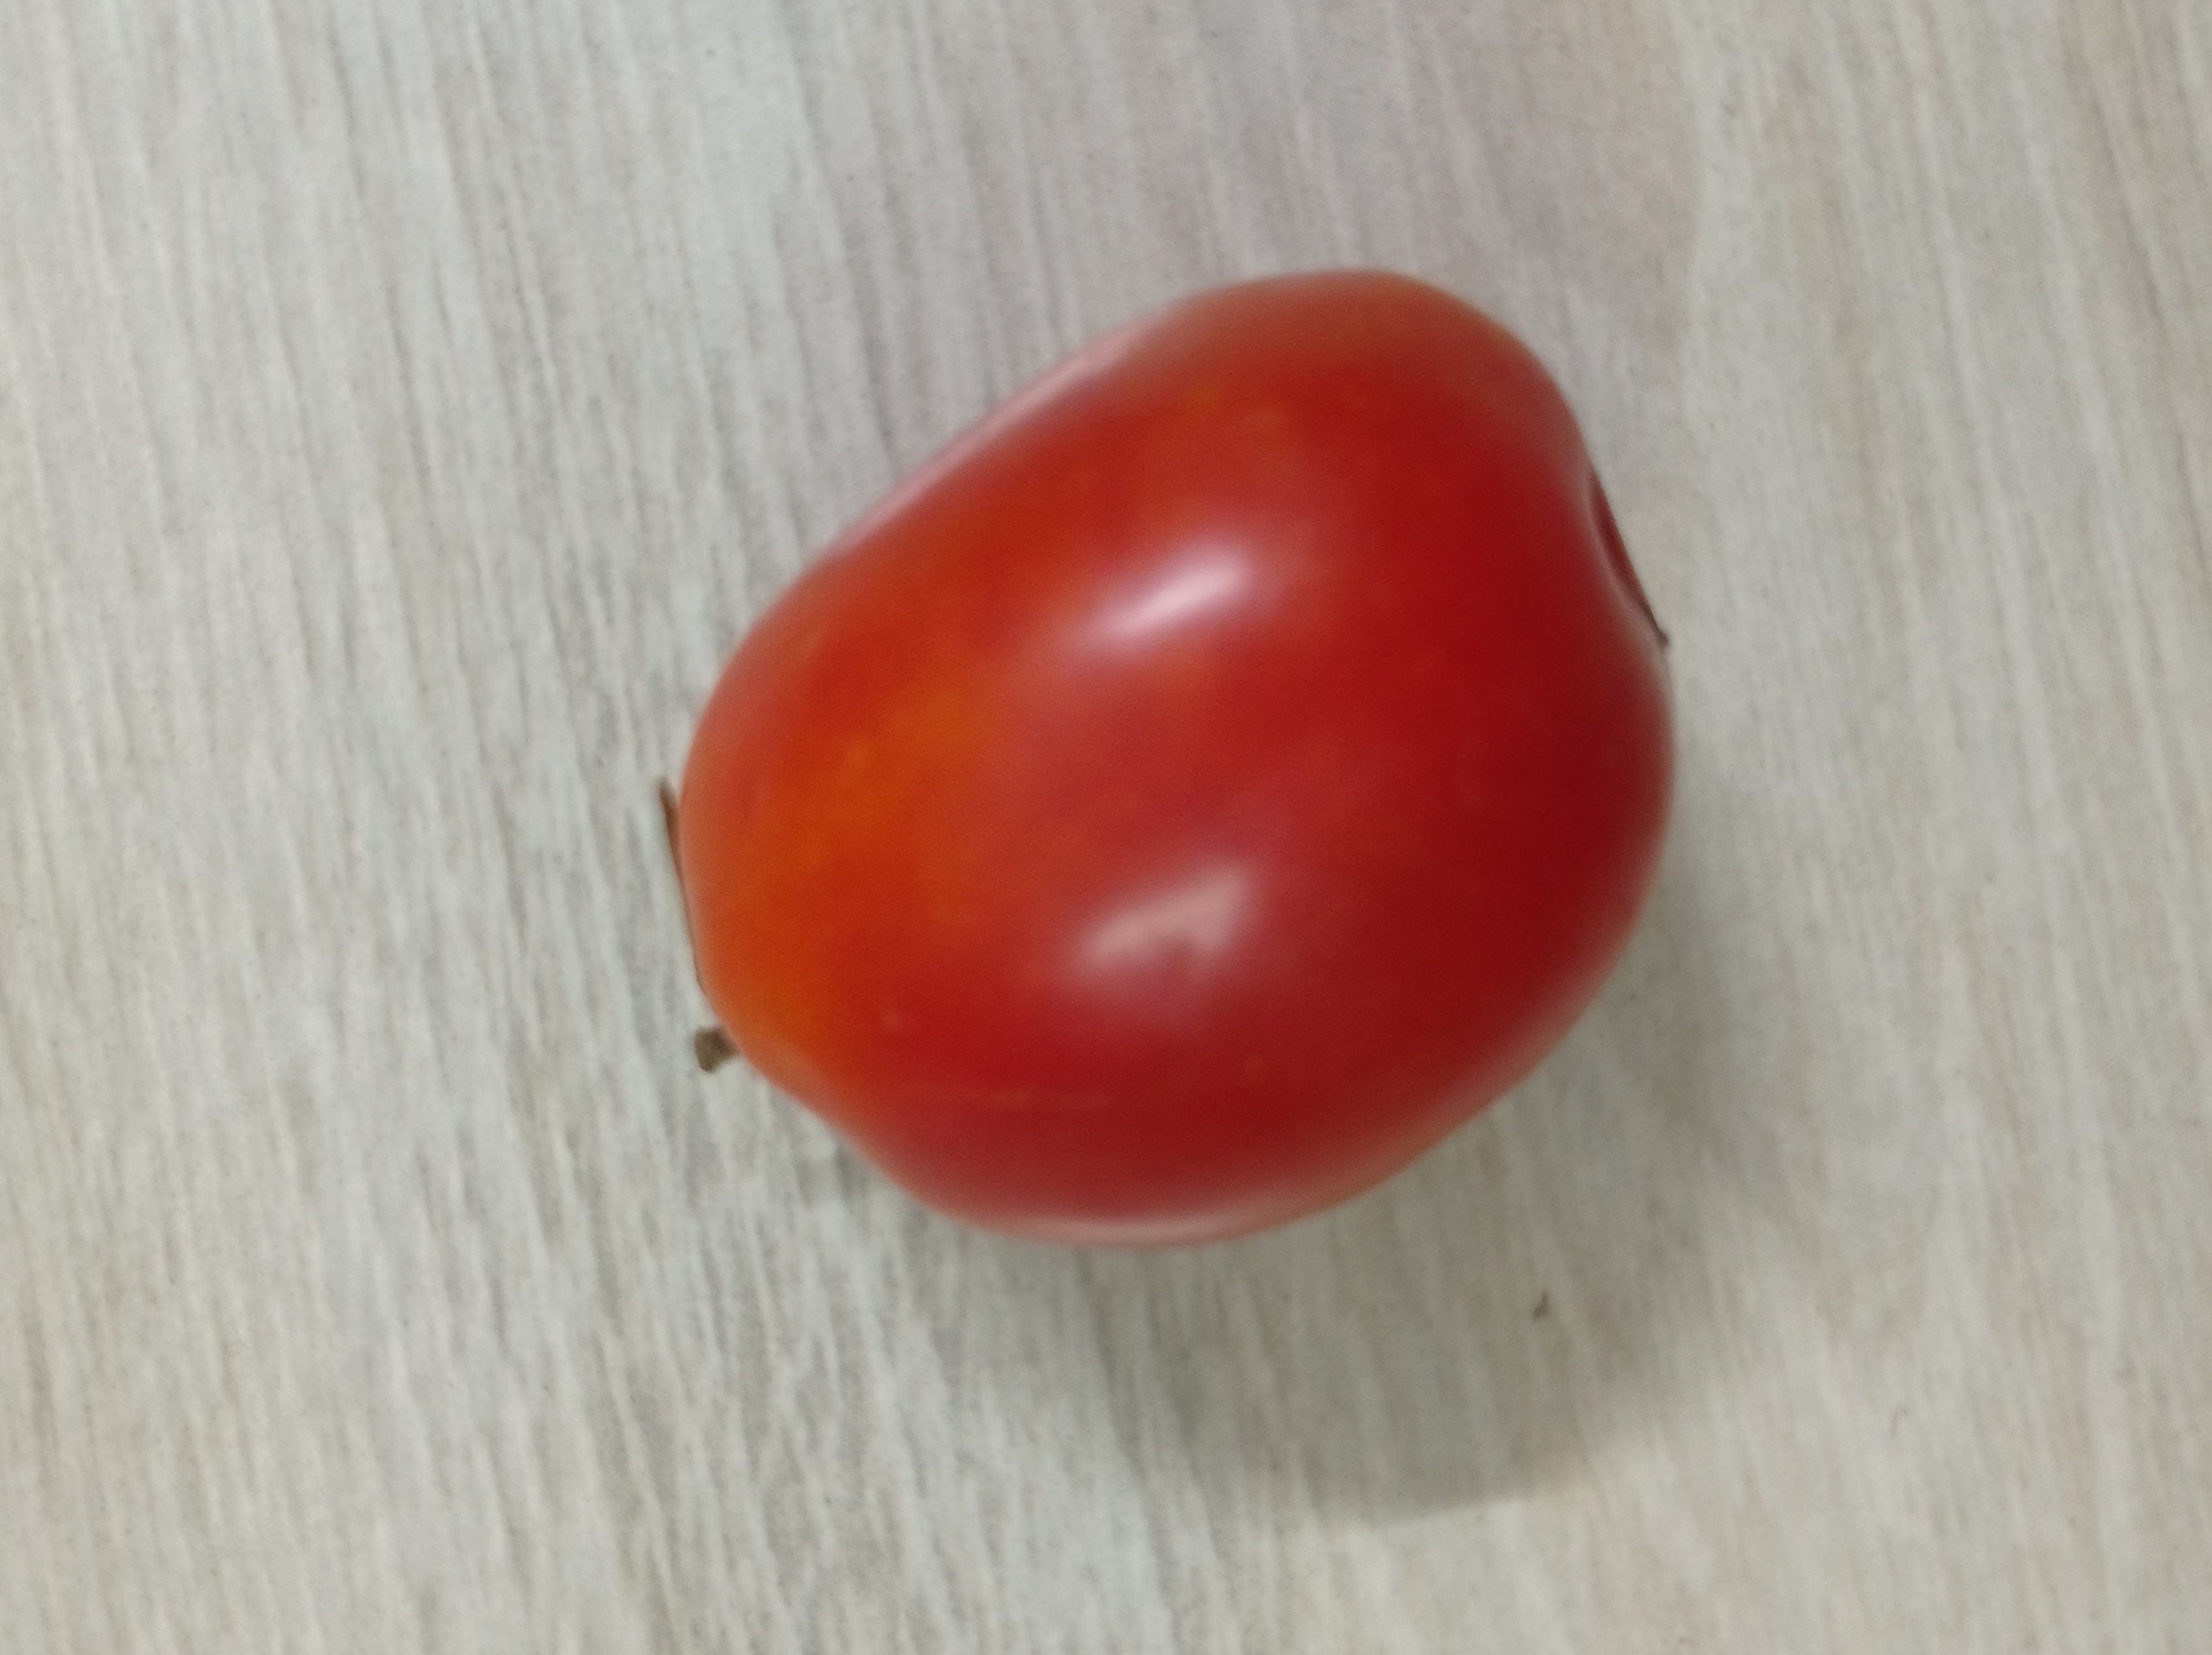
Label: Fresh